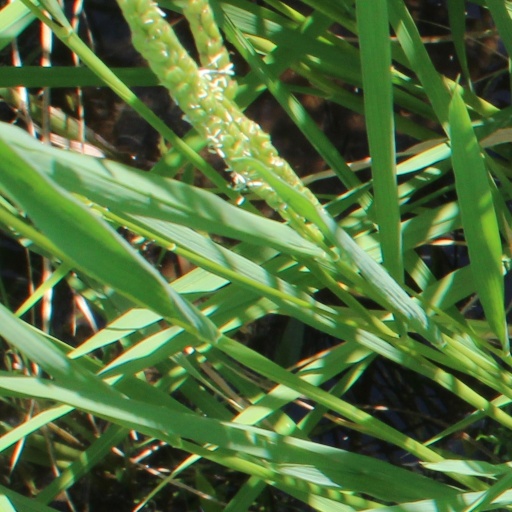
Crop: rice